Wavertree

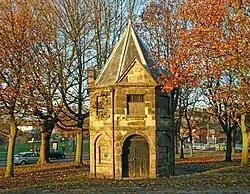
Wavertree Lockup

Within the boundaries of the historic county of Lancashire, the name derives from the Old English words "wæfre" and "treow", meaning "wavering tree", possibly in reference to aspen trees common locally.